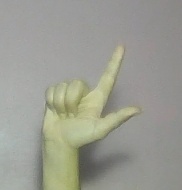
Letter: laam